Beldorney Castle

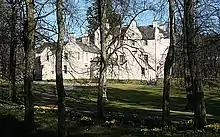
Beldorney Castle

Beldorney Castle is a Z-plan castle dating from the mid-16th century, about two miles south of Glass, in hilly country in the valley of the Deveron, in Aberdeenshire, Scotland.